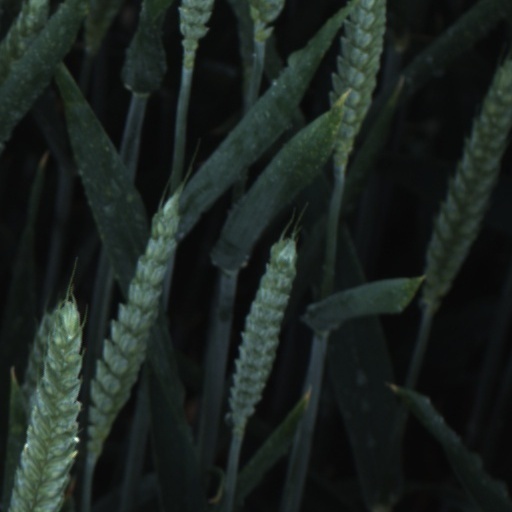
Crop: wheat